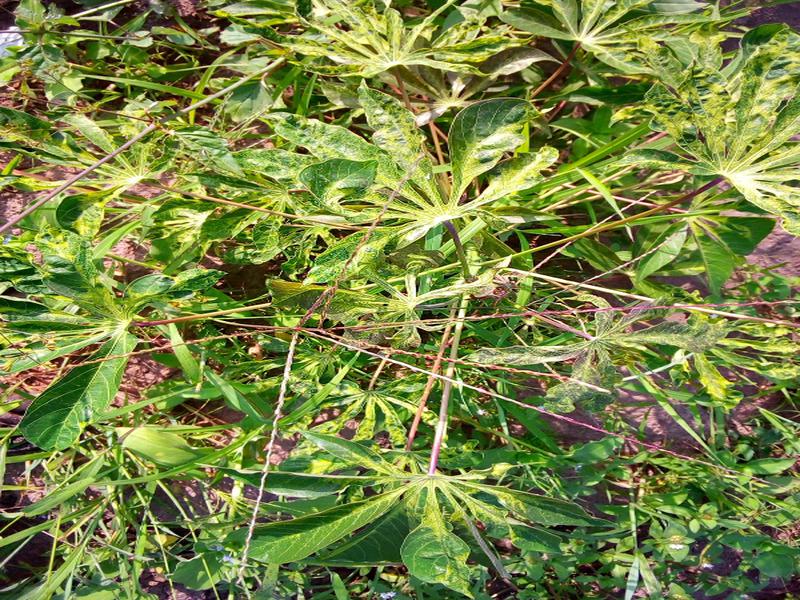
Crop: cassava
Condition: mosaic_disease